Zamfara State House of Assembly

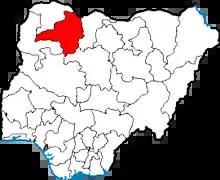
Zamfara State Nigeria

The Zamfara State House of Assembly is the legislative chamber of Zamfara State in Nigeria.